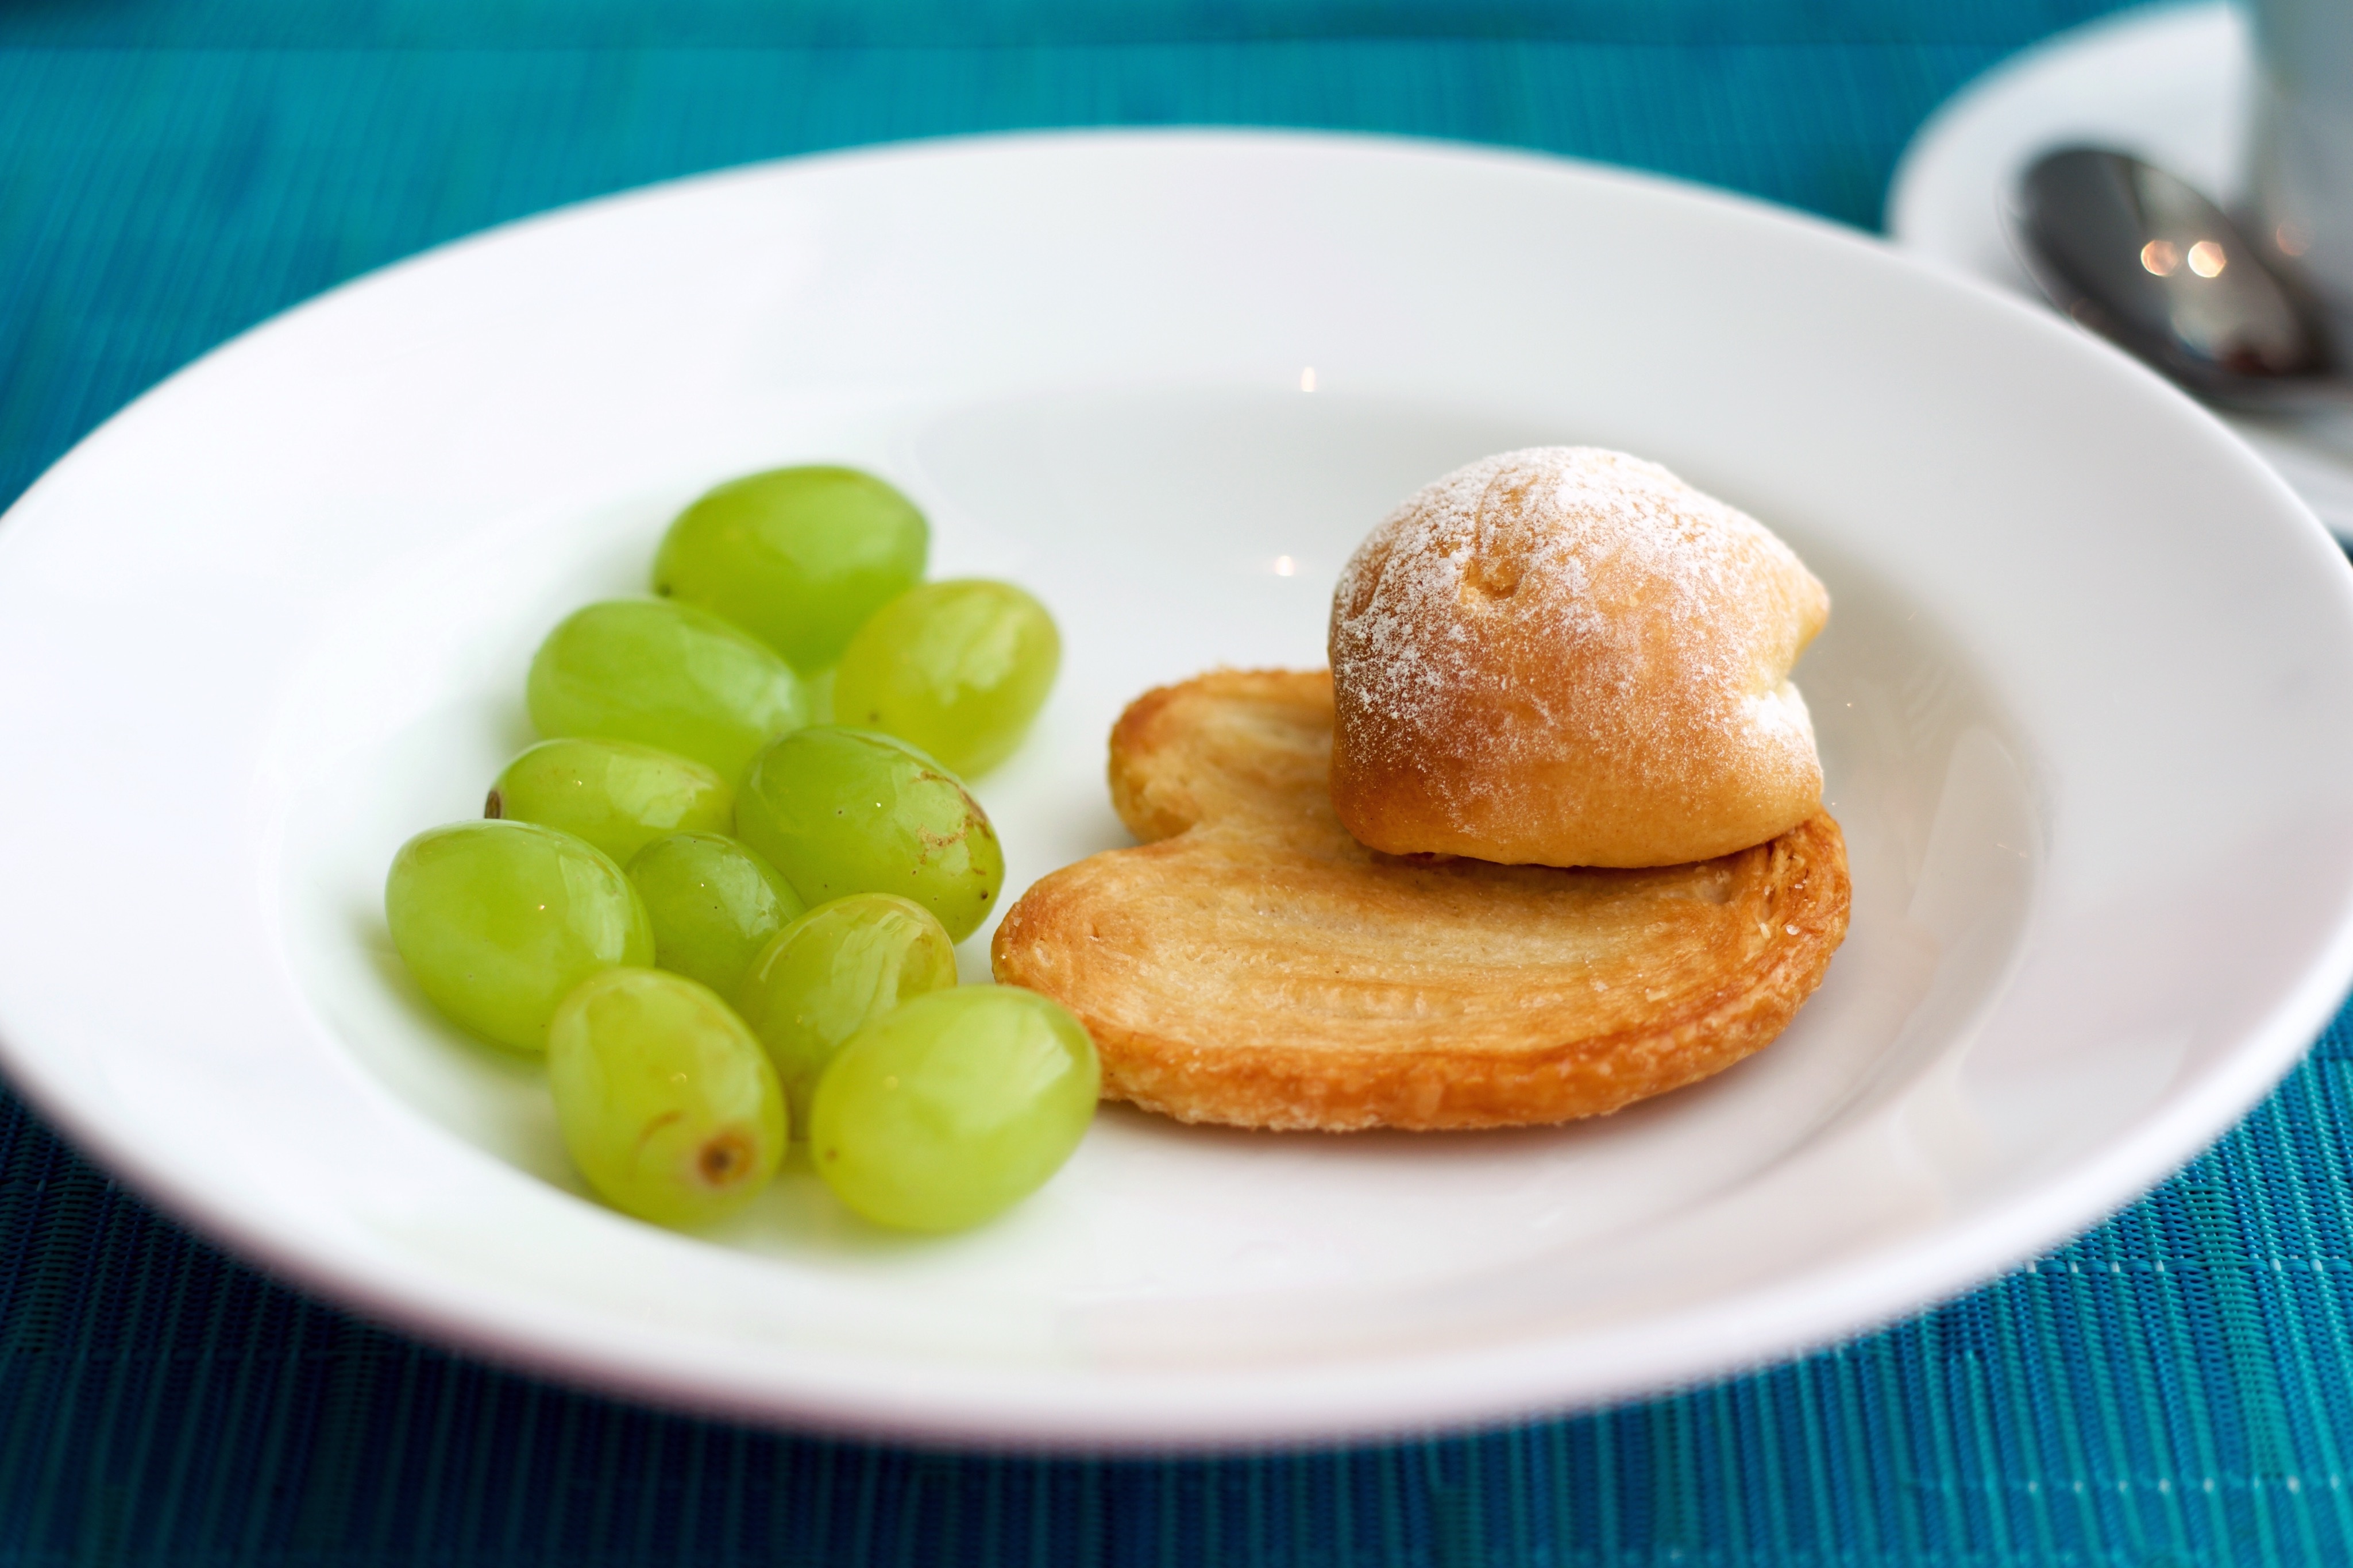
plant, fruit, dish, meal, food, produce, breakfast, dessert, cuisine, flowering plant, land plant